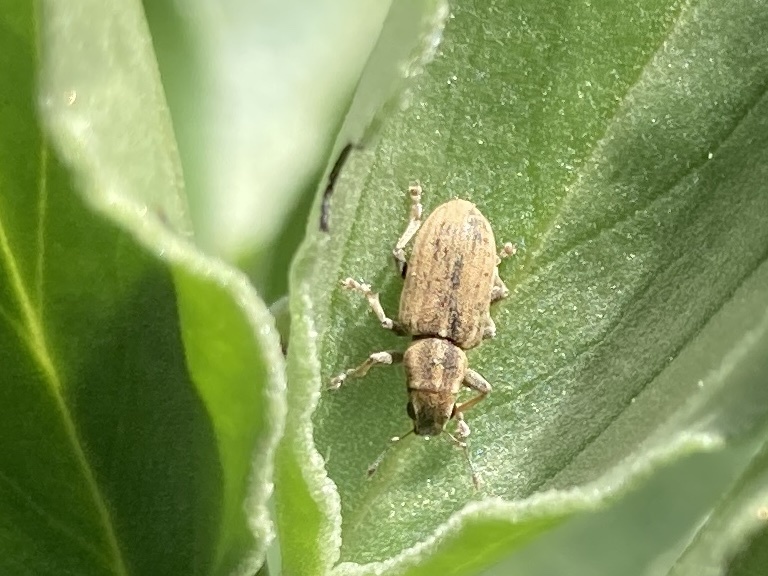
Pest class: pea_leaf_weevil